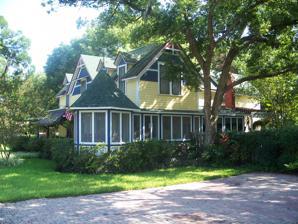
Building: Waite-Davis House
Country: United States of America
Year built: 1886
Historic house in Florida, United States United States historic place Waite-Davis House U.S. National Register of Historic Places Show map of Florida Show map of the United States Location Apopka , Florida Coordinates 28°40′39″N 81°30′41″W / 28.67750°N 81.51139°W / 28.67750; -81.51139 Built 1886 NRHP reference No. 90001127 Added to NRHP August 2, 1990 The Waite-Davis House (also known as the Leslie P. Waite House ) is a historic home in Apopka , Florida . It is located at 5 South Central Avenue. On August 2, 1990, it was added to the U.S. National Register of Historic Places . Gallery References